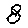
Label: 8